Sjóvar Municipality

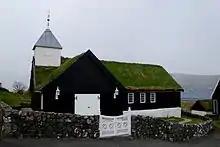
Sjóvar Church

Sjóvar Municipality (Faroese: "Sjóvar kommuna") is a municipality of the Faroe Islands. The name of the municipality has its origins from the farm "Sjógv á Strondum" which gave name to Sjóvar parish. The name comes from the Faroese word for "seawater" ("sjógvur").